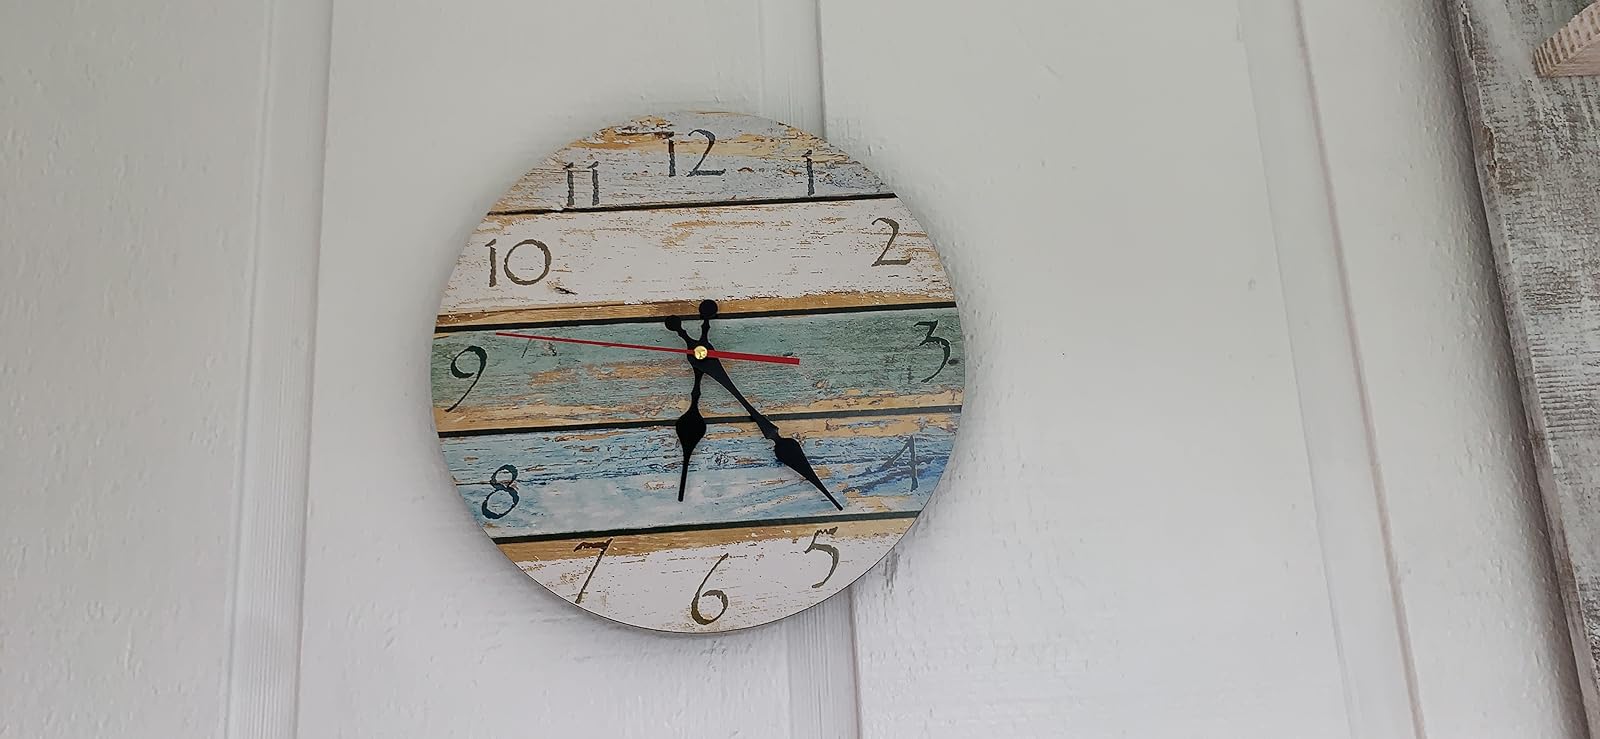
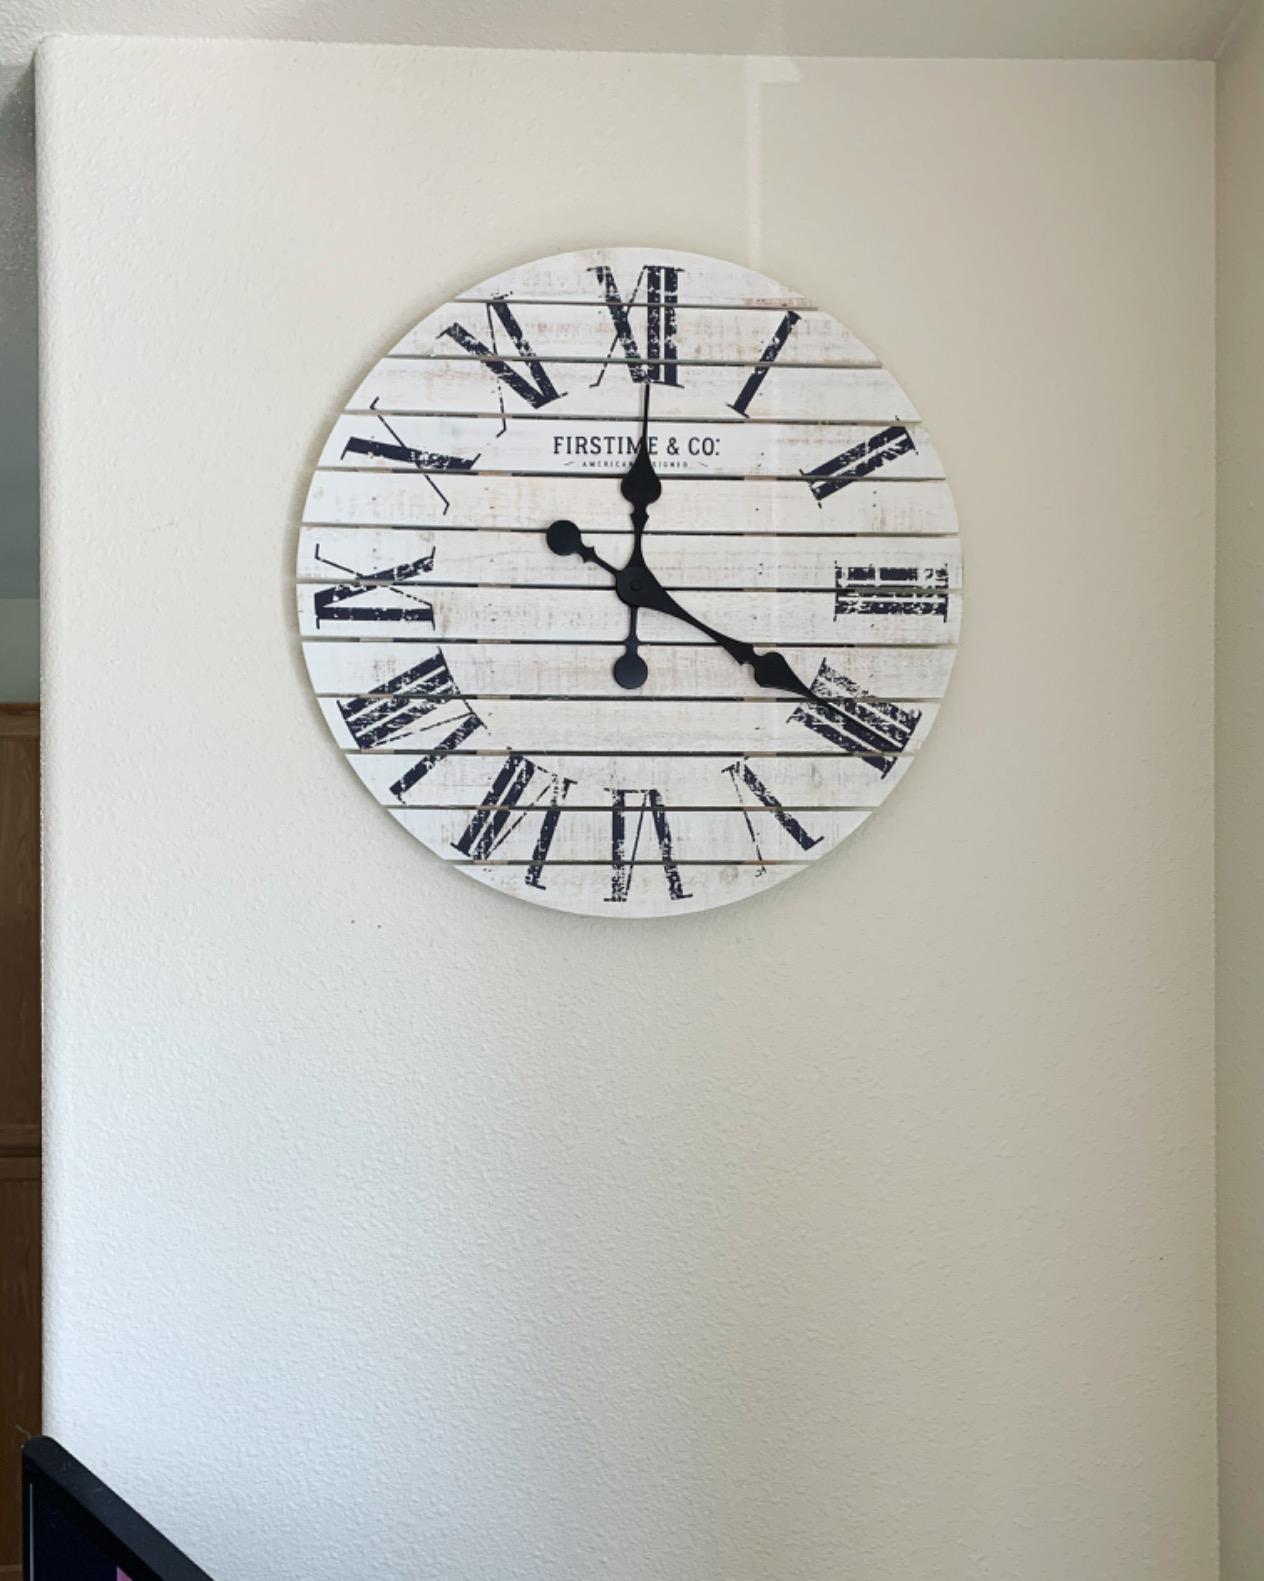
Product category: clock
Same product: no